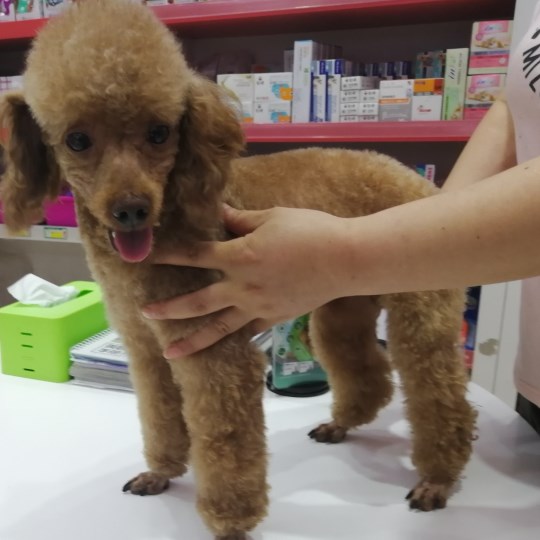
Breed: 2925-n000114-toy_poodle